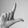
ASL letter: L